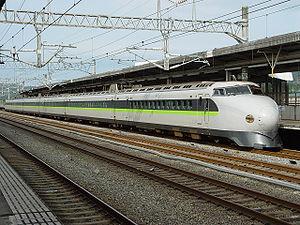
Les Shinkansen série 0 sont des rames automotrices électriques à grande vitesse ayant appartenu à la Japanese National Railways puis à la JR Central et la JR West. Entrés en service en 1964, ce sont les premiers trains à grande vitesse exploités au Japon. Les dernières rames ont été retirées du service le 14 décembre 2008.